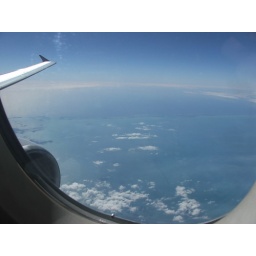
An airplane view of the caribbean ocean near Cuba